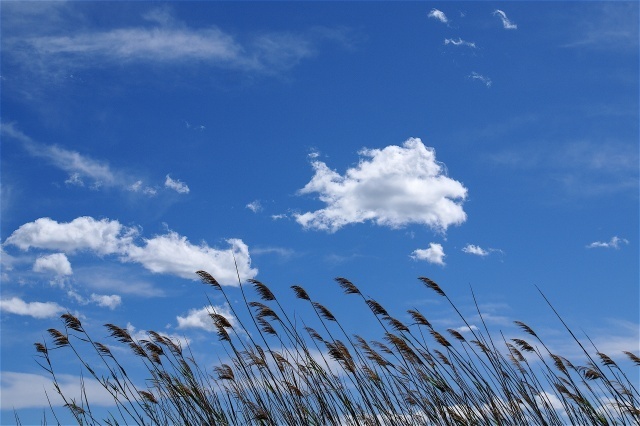
Label: not_food